Trigonotarbida

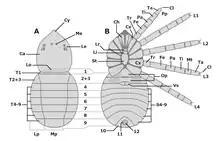
Dorsal (A) and ventral (B) morphology of a trigonotarbid.

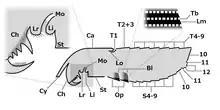
External morphology of a trigonotarbid in sagittal section.

Trigonotarbids superficially resemble spiders, but can be easily recognised by having tergites on the dorsal side of the opisthosoma divided into median and lateral plates. This character is shared with ricinuleids (Ricinulei) (see also Ricinulei#Relationships). As in other arachnids, the body is divided into a prosoma (or cephalothorax) and opisthosoma (or abdomen). Body length ranges from a couple of millimetres up to about .